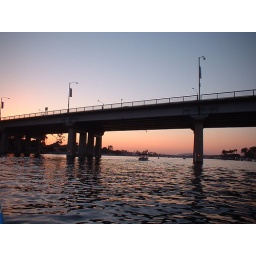
Taken from a Duffy boat on the water near Long Beach Yacht Sales at 2nd and PCH.